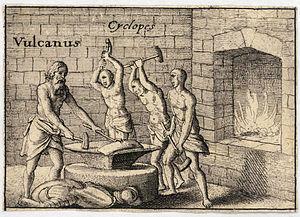
La mosaïque des cyclopes forgeant les foudres de Jupiter est une mosaïque romaine datée du IIIᵉ ou IVᵉ siècle et découverte sur le site archéologique de Dougga.